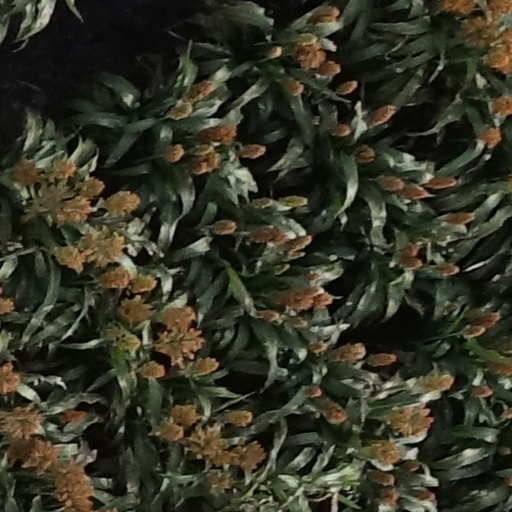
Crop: sorghum